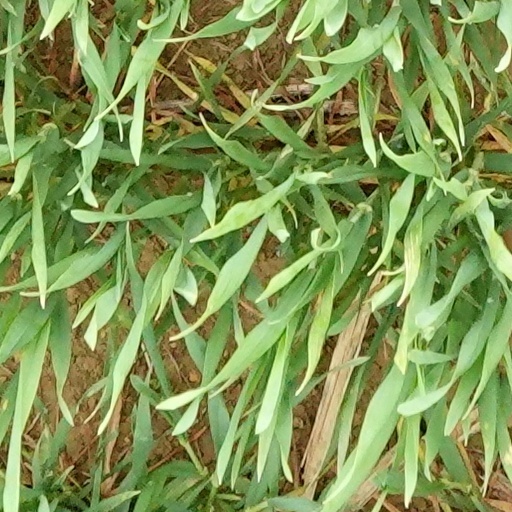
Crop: wheat